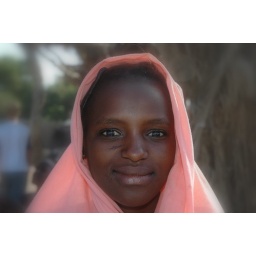
girl in pink